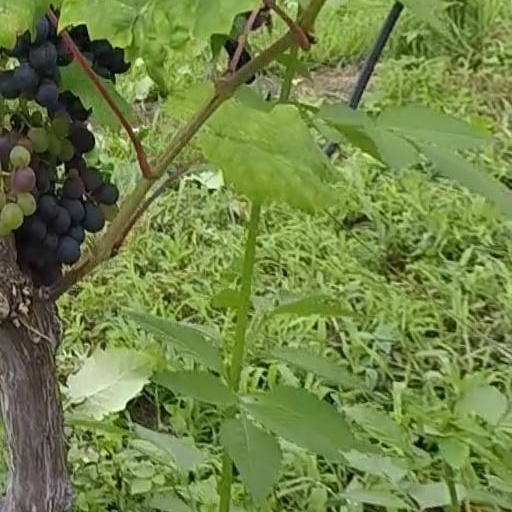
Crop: grape